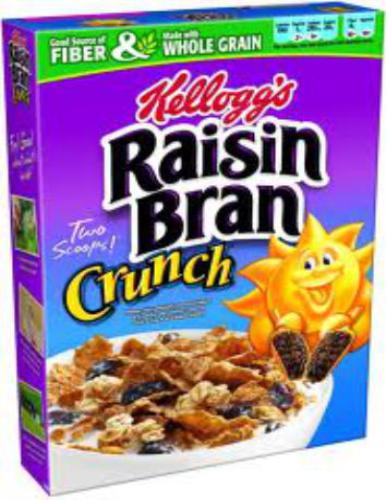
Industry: Food